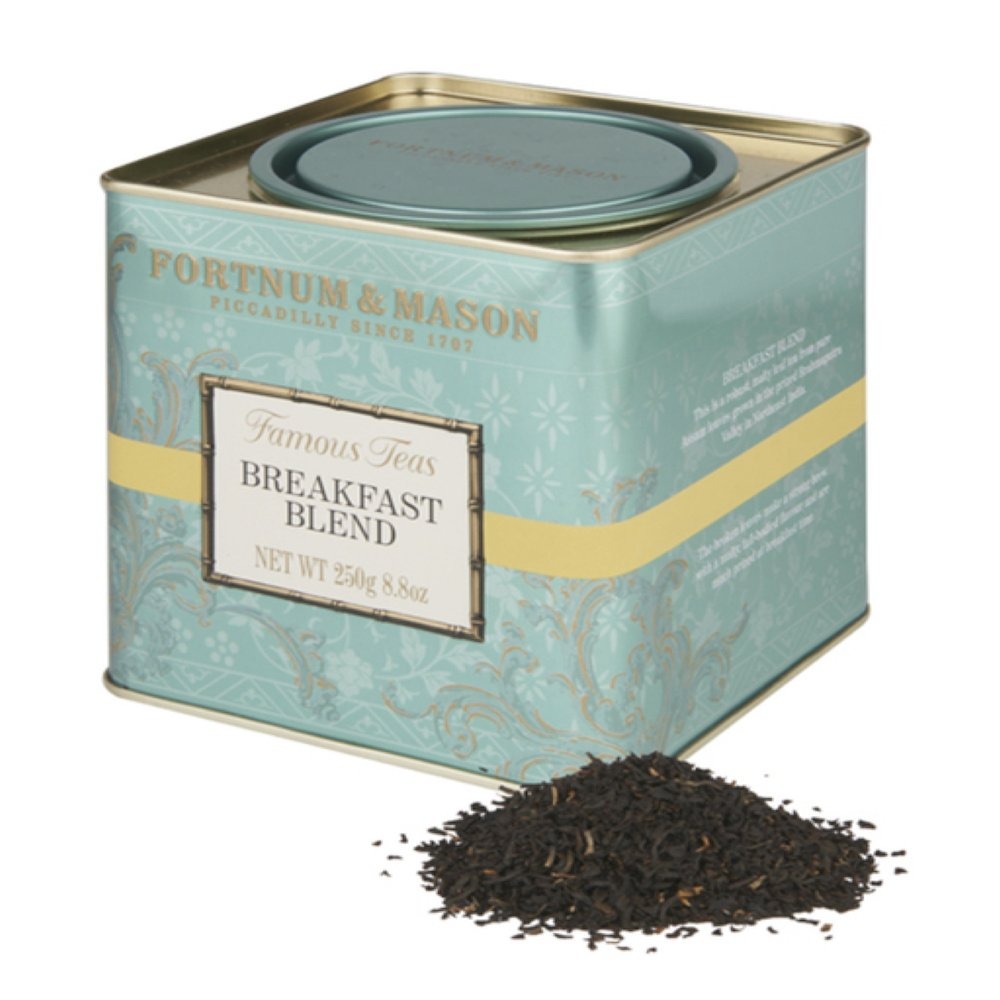
Item Name: Fortnum and Mason British Tea, Breakfast Blend 250g Loose English Tea in a Gift Tin Caddy (1 Pack)
Value: 8.8
Unit: Ounce

Price: 63.03